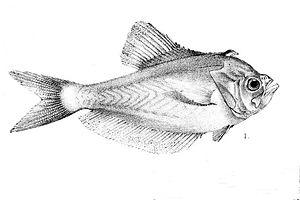
Kurtus est un genre de poissons de la famille des Kurtidae et appartenant au sous-ordre des Kurtoidei. Il comprend deux espèces :